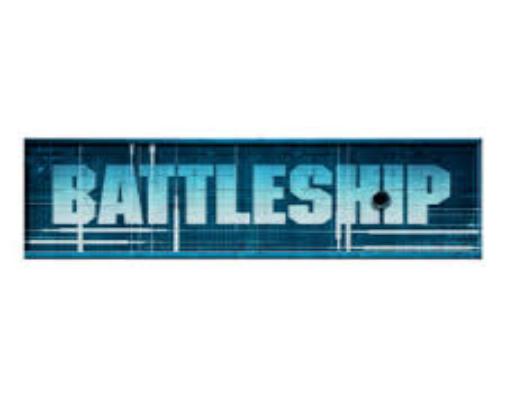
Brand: battleship
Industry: Leisure